Answer in natural language. Which object is closer to the camera taking this photo, black glossy countertop or irregular black plastic garbage? Choose between the following options: irregular black plastic garbage or black glossy countertop
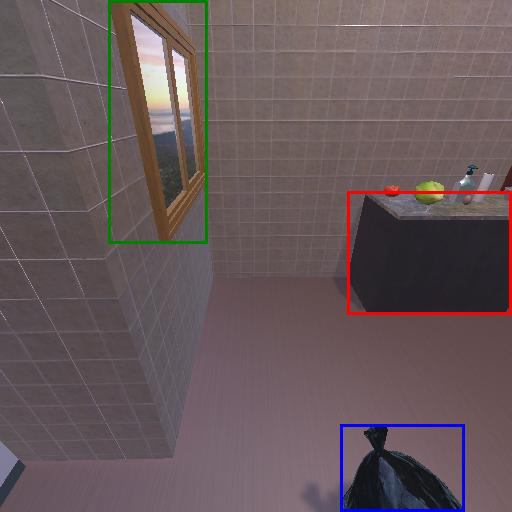
<answer>irregular black plastic garbage</answer>